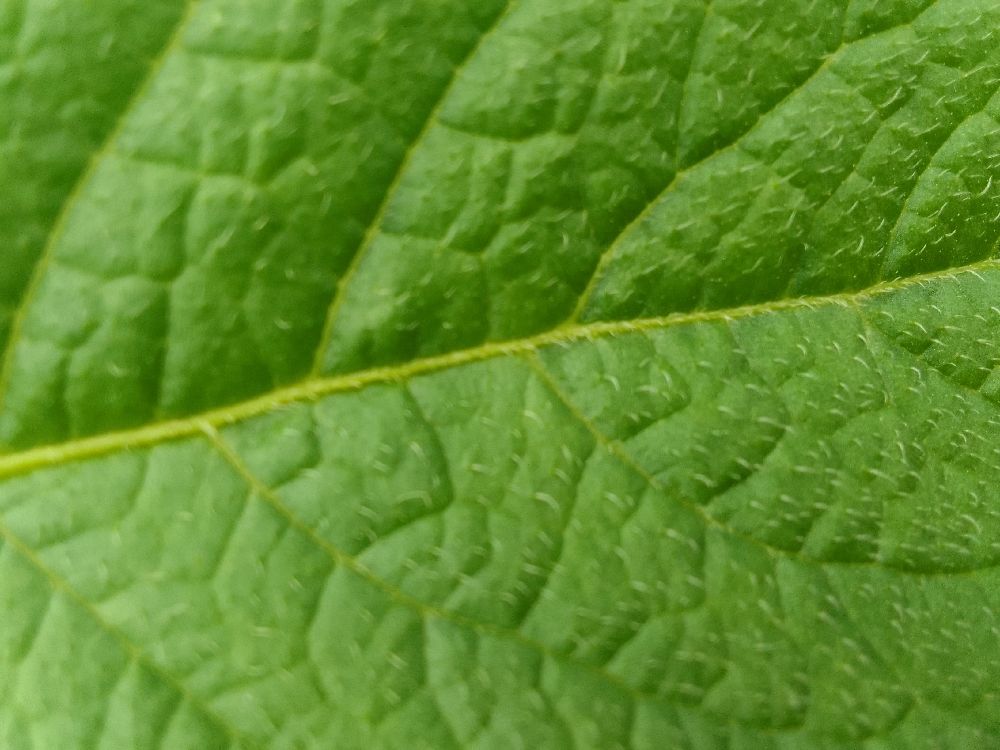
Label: Healthy